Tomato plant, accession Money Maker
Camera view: vertical (180 deg); turntable rotation: 150 degrees
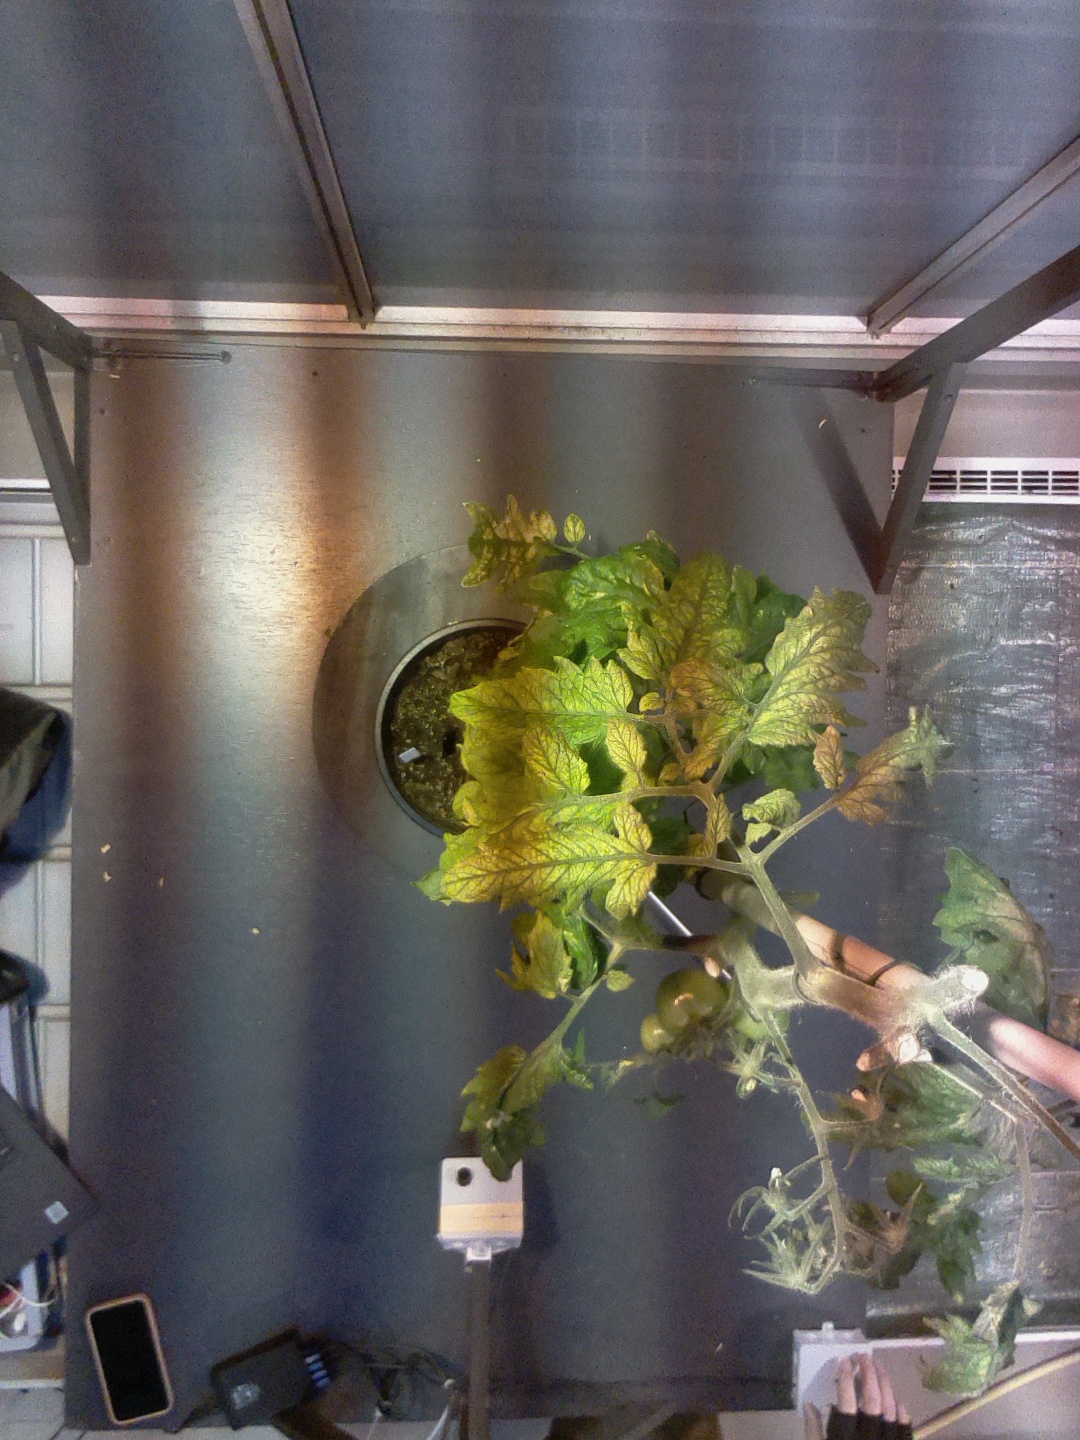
BBCH growth stage 76: 60%-70% of final fruit size